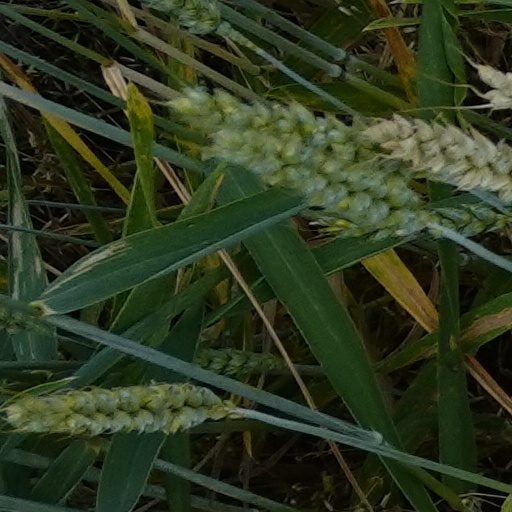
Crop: wheat